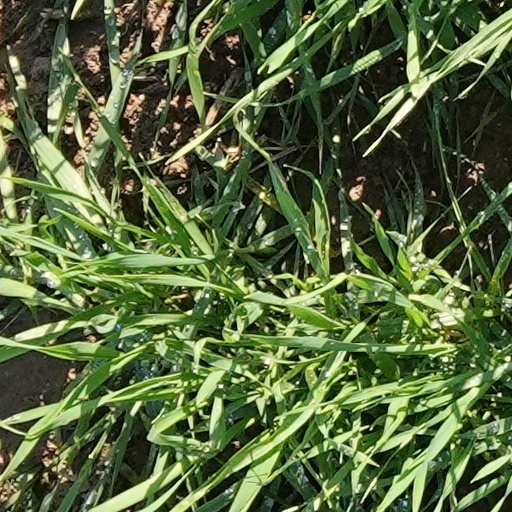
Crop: wheat